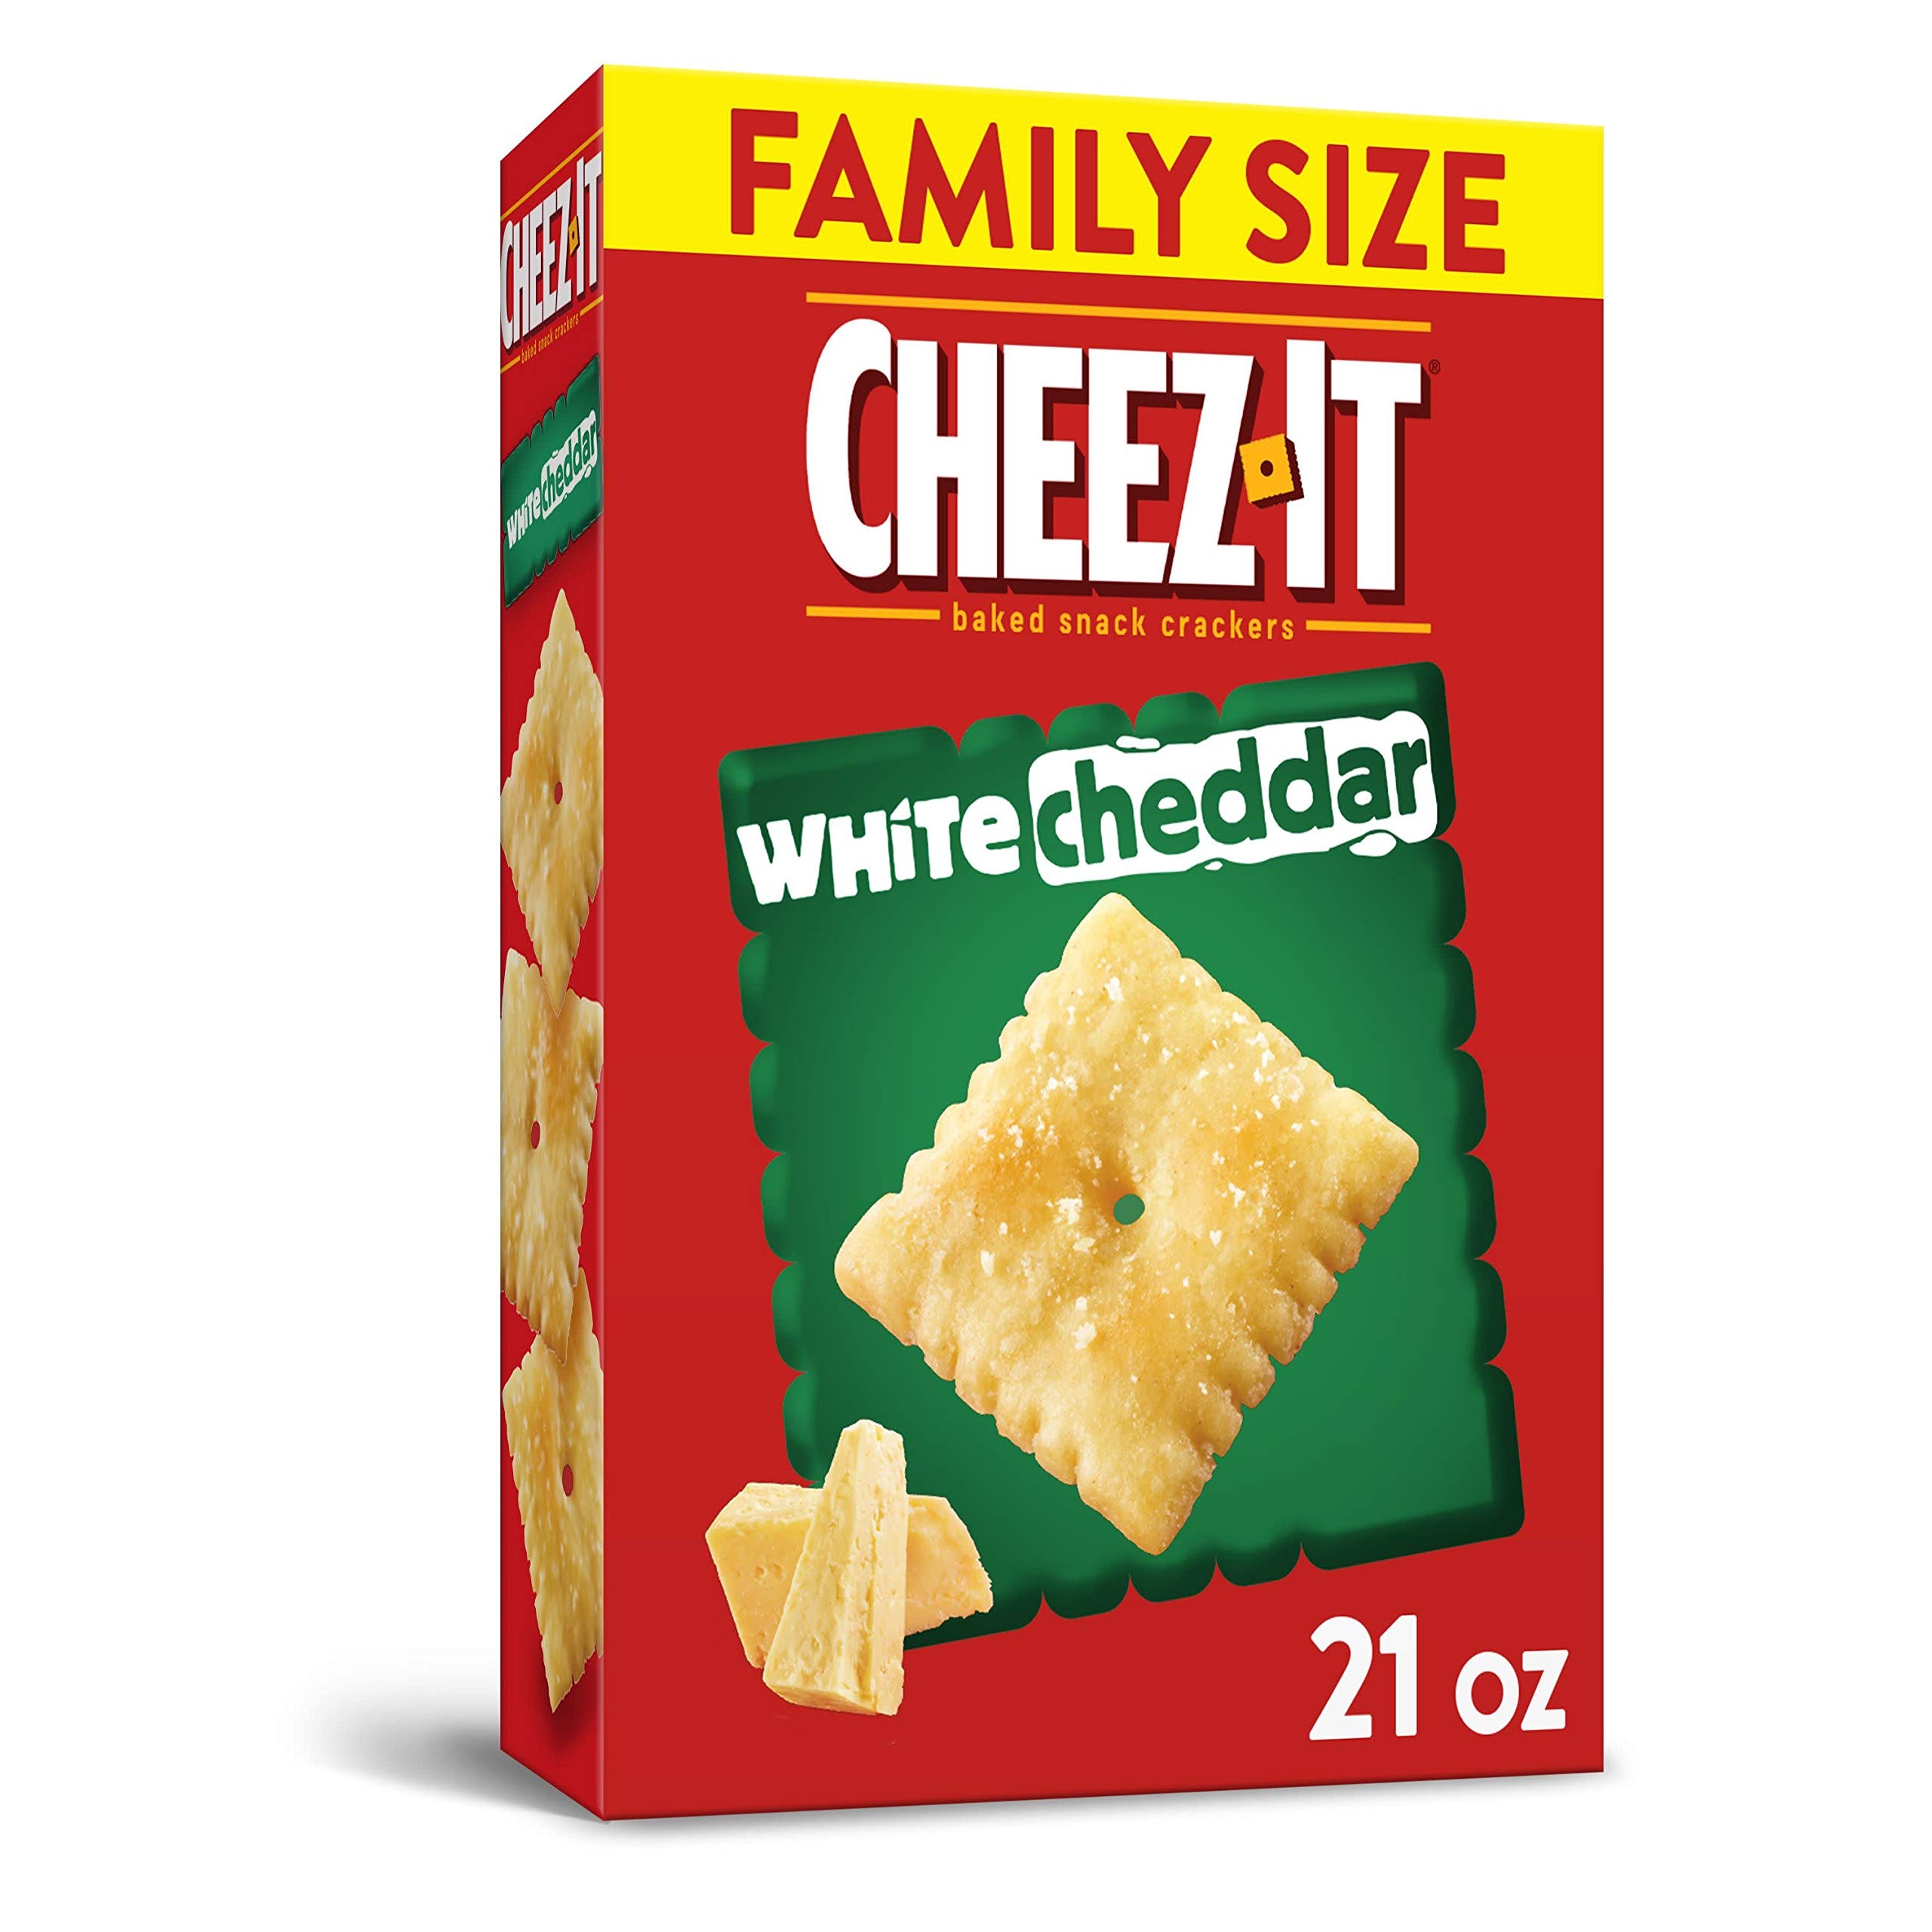
Item Name: Cheez-It Baked Snack Cheese Crackers, White Cheddar, Family Size, 21 oz Box
Bullet Point 1: Light and crispy bite-sized snack crackers made with white cheddar cheese and a dusting of salt
Bullet Point 2: Our cheesy baked crackers are packed for convenience and make a delicious anytime snack
Bullet Point 3: Made with 100% real cheese aged for a bold taste; A classic, family-favorite snack that’s perfect for kids and adults
Bullet Point 4: A travel-ready food; Makes a tasty bite at home or on the go; Ideal for gatherings, parties, snack spreads, and more; Stow in lunchboxes, totes, and backpacks
Bullet Point 5: Includes 1, 21-ounce box of ready-to-eat snack crackers; Packaged for freshness and great taste
Value: 63.0
Unit: ounce

Price: 7.09